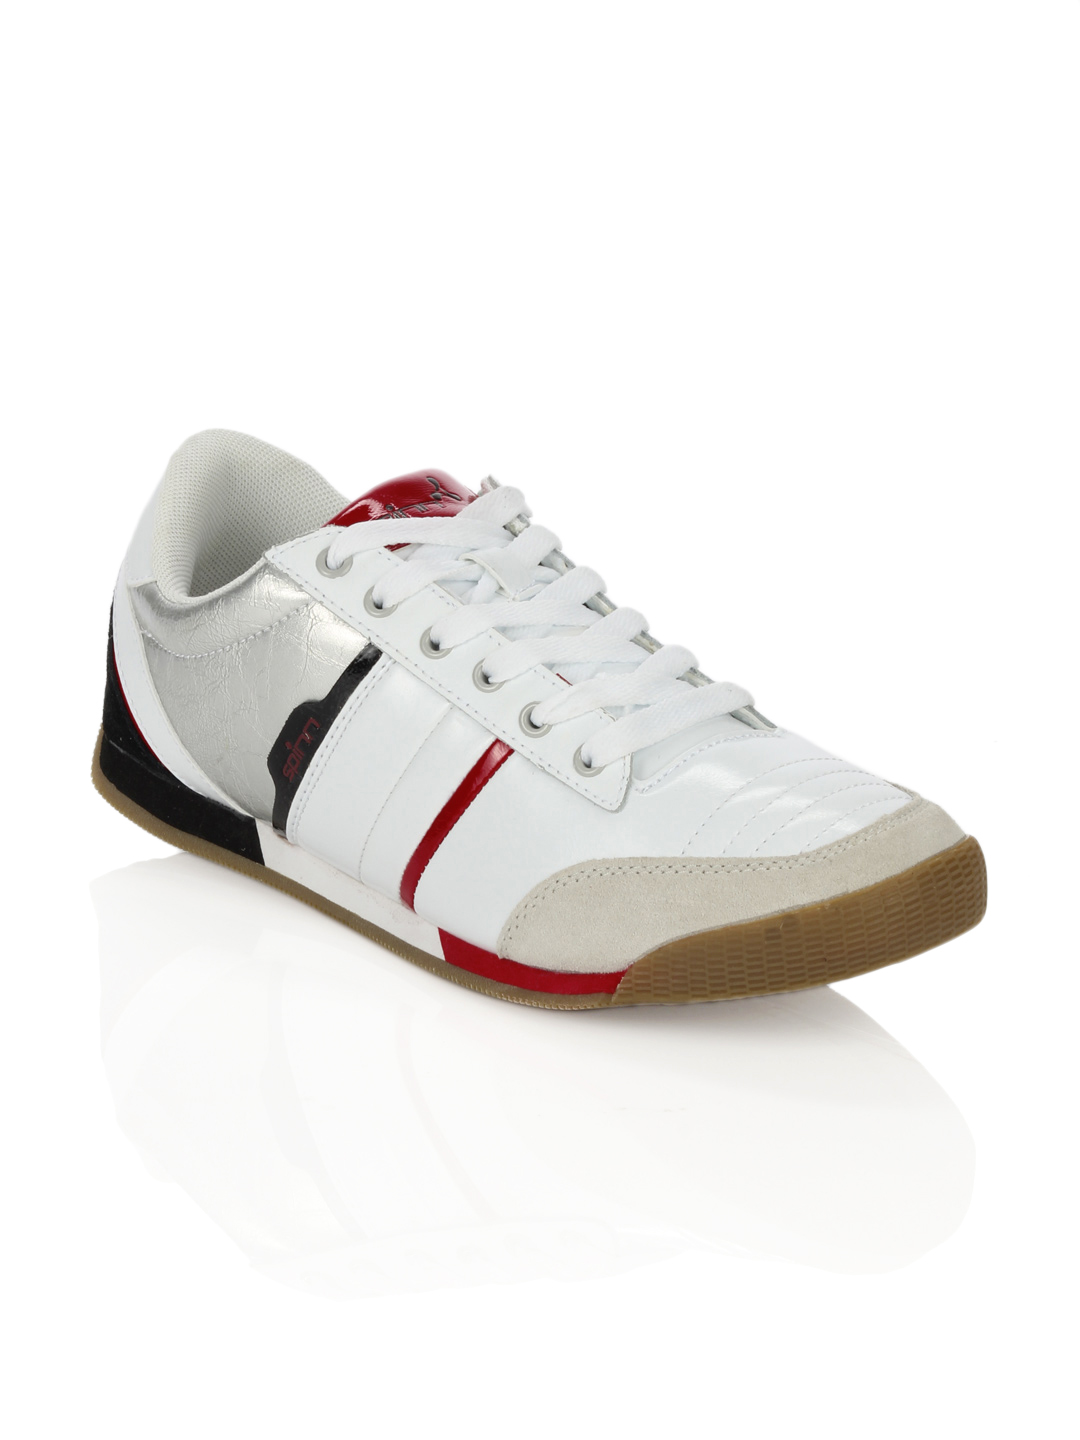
Spinn Men Castro White Shoes
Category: Footwear / Shoes / Casual Shoes
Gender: Men
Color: White
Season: Spring 2013
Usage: Casual